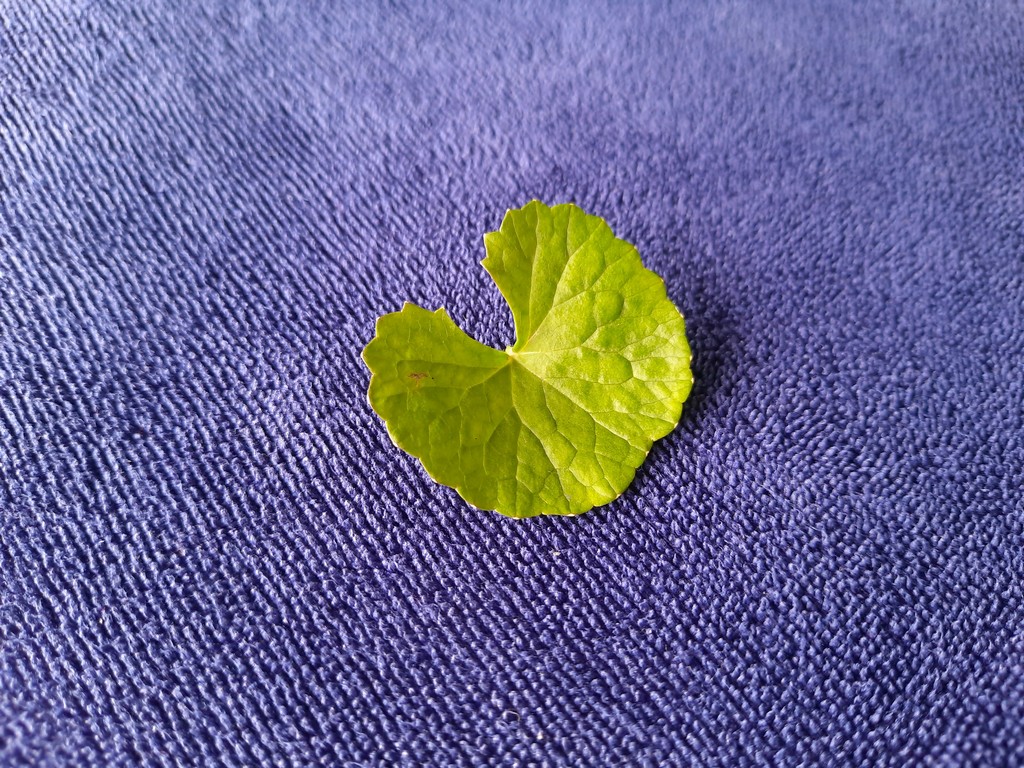
Label: Healthy